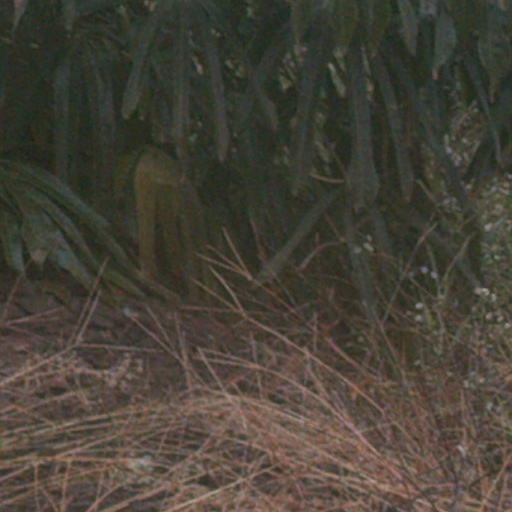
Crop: cassava